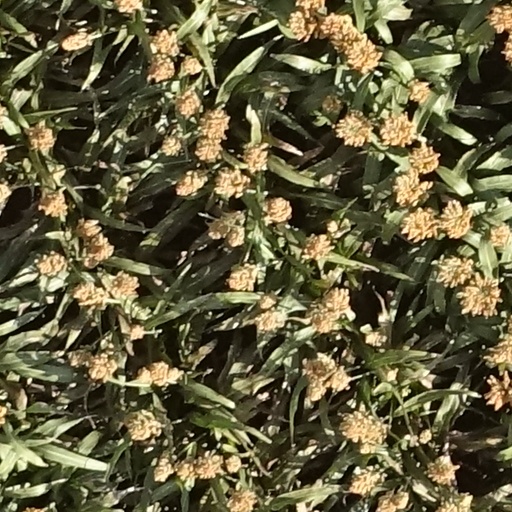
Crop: sorghum